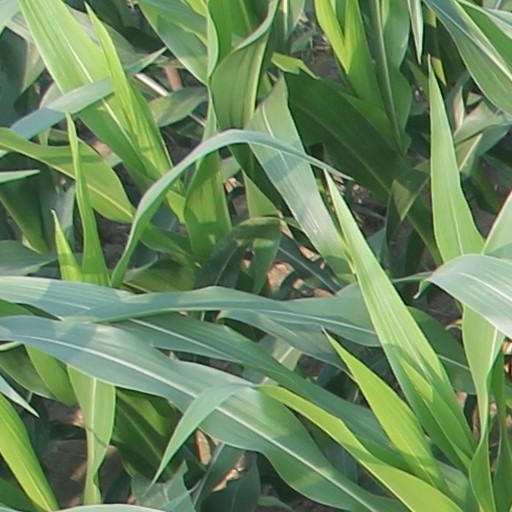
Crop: maize; corn